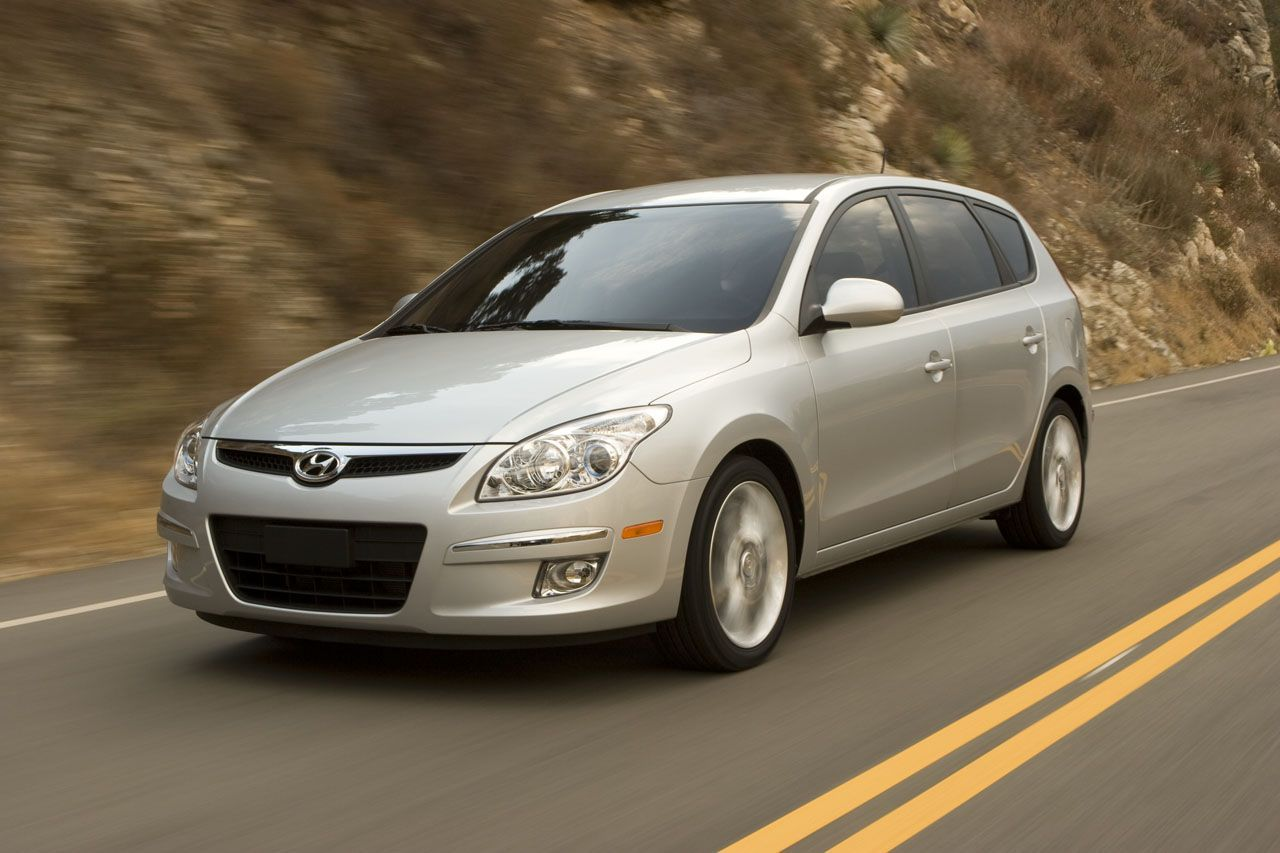
Car model: 2012 Hyundai Elantra Touring Hatchback